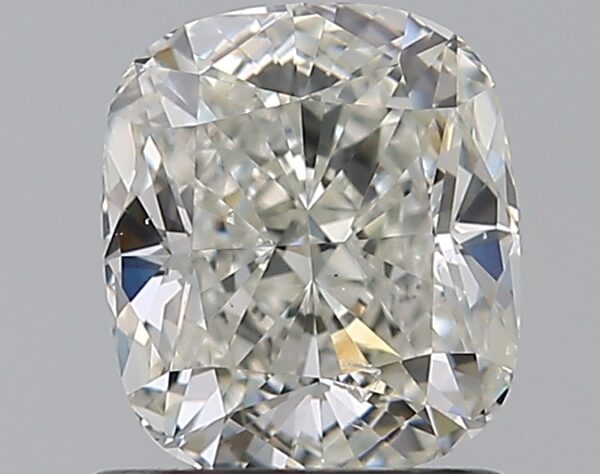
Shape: cushion
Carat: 1.01
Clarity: SI1
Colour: J
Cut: EX
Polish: EX
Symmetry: EX
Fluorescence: N
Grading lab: GIA
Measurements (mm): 6.18 x 5.37 x 3.65